Andrzej Kijowski

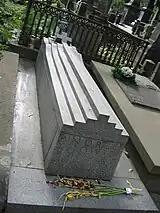
Andrzej Kijowski's grave in the Powązki graveyard in Warsaw, designed by Jerzy Jarnuszkiewicz

Andrzej Kijowski (29 November 1928 – 29 June 1985) was a Polish literary critic, essayist and screenwriter.